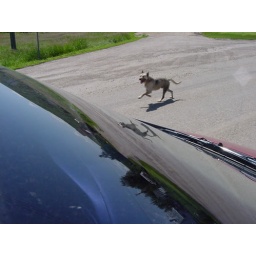
A law abiding dog running down his side of the street in Rosebud Alberta.